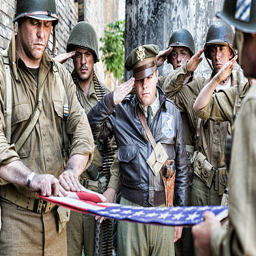
soldiers salute the folding of the american flag